Eero Loone

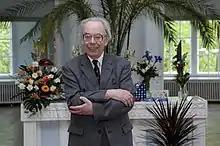
Eero Loone in 2005

Eero Loone (born 26 May 1935 in Tartu) is an Estonian philosopher.